Port Gamble, Washington

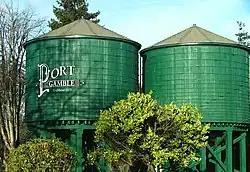
Water towers in Port Gamble

Port Gamble is an unincorporated community on the northwestern shore of the Kitsap Peninsula in Kitsap County, Washington, United States. It is also a small, eponymous bay, along which the community lies, near the entrance to Hood Canal. The unincorporated communities of Port Gamble and Little Boston, part of Kitsap County, lie on the west and the east side, respectively, of the mouth of this bay. The Port Gamble Historic District, a U.S. National Historic Landmark, covers one of the nation's best-preserved western lumber towns.